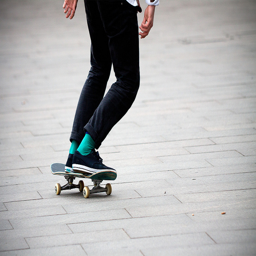
a person riding a skate board on a brick sidewalk
A skateboarder riding a skateboard on a sidewalk.
There is a skateboarder riding a skateboard on the street
a close up of person riding a skate board
A person in jeans and black shoes riding on a skateboard.